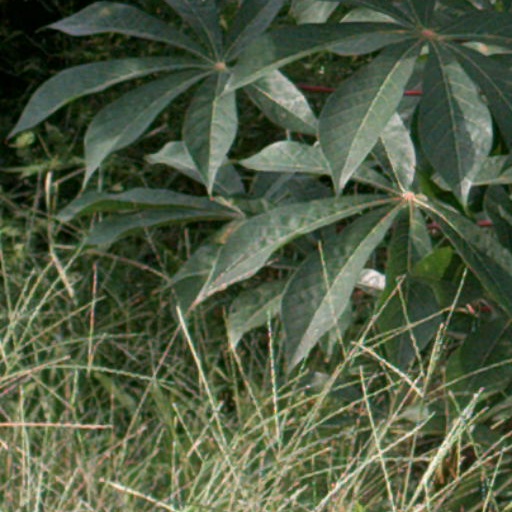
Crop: cassava